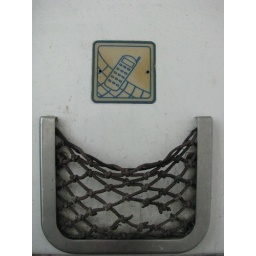
In the bathroom beside the toilet hole :). train in China